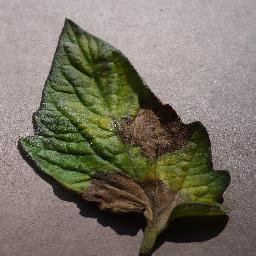
Label: Tomato___Late_blight